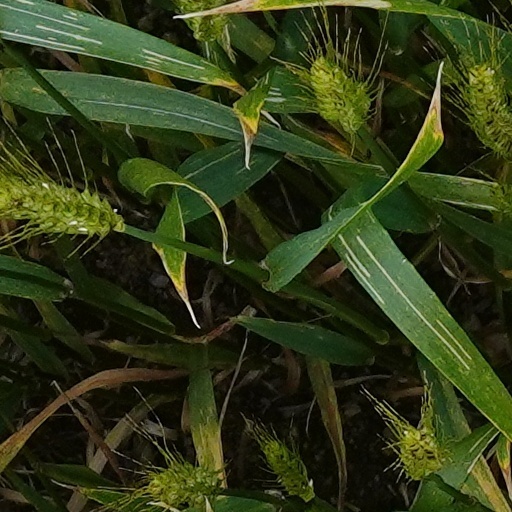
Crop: wheat